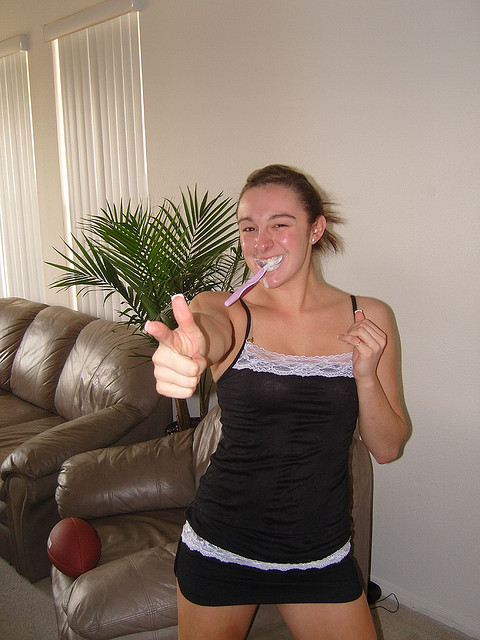
một cô gái làm một khẩu súng ngón tay trong khi đánh răng